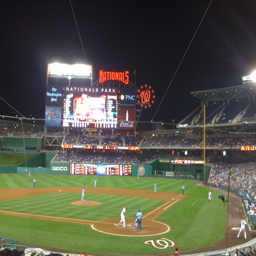
Baseball players are playing and the scoreboard is lit up with many lights.
The lights of a scoreboard are bright during the baseball game.
a baseball field with lights fans and players
there is a baseball game going on at a stadium
A professional baseball stadium with a night game in progress.